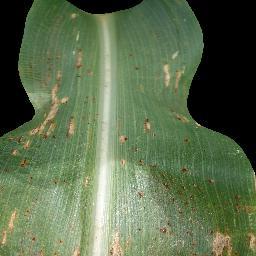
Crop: corn
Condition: (maize)_common_rust